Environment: real
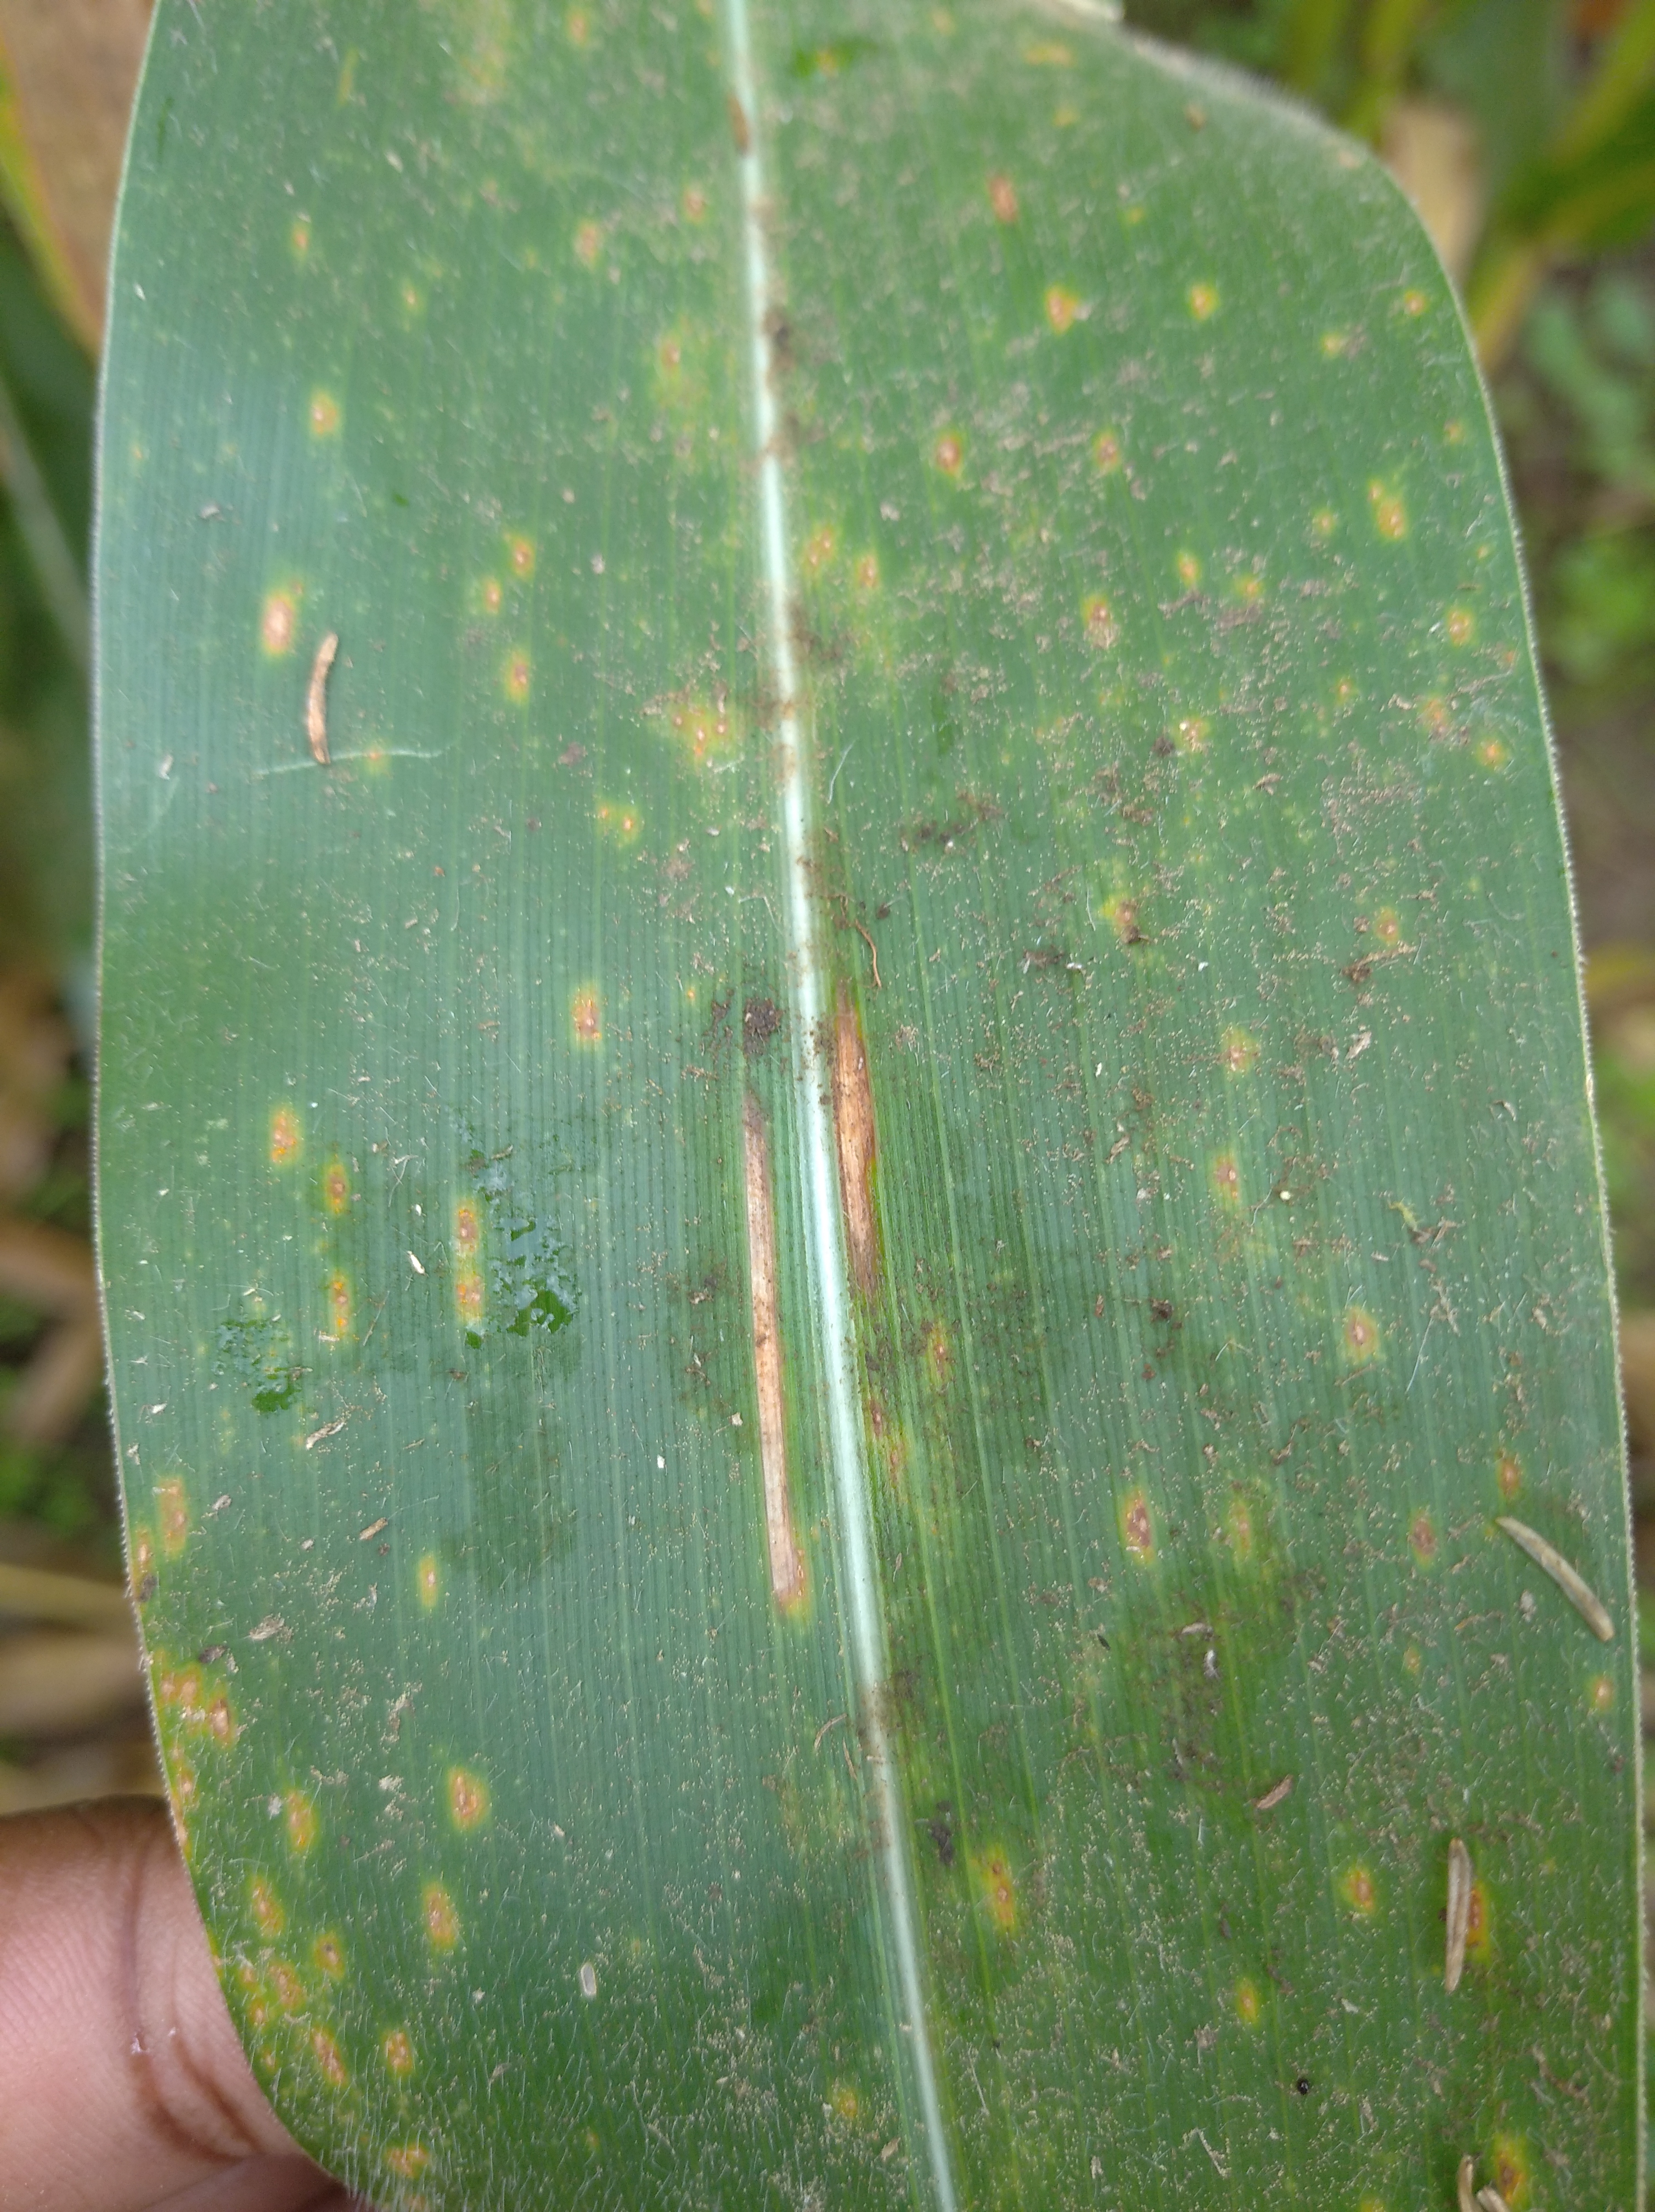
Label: northern_corn_leaf_blight